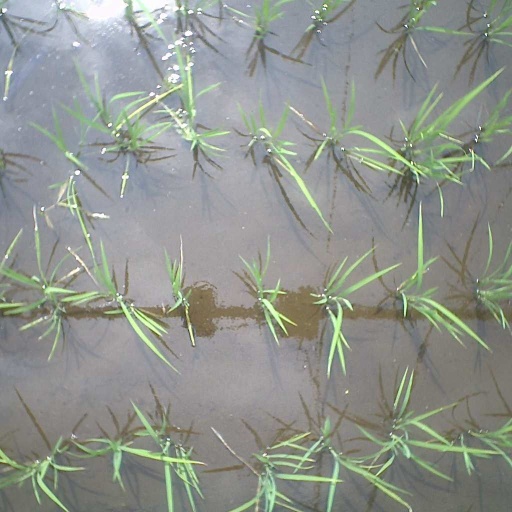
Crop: rice